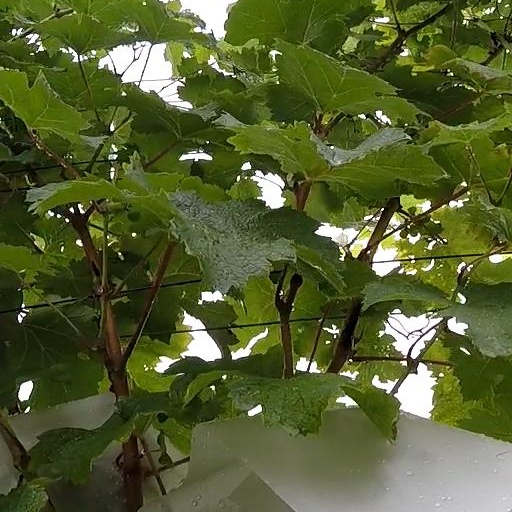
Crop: grape